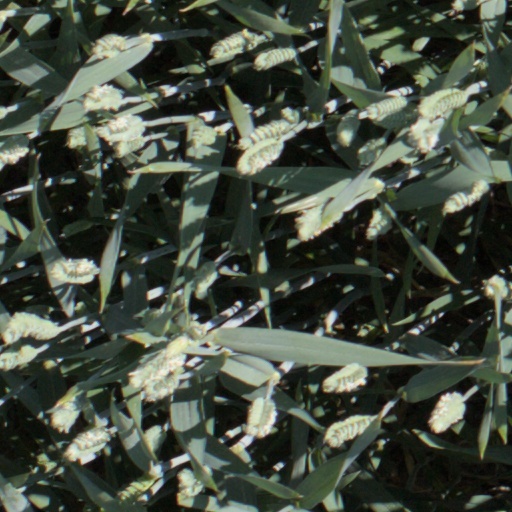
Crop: wheat